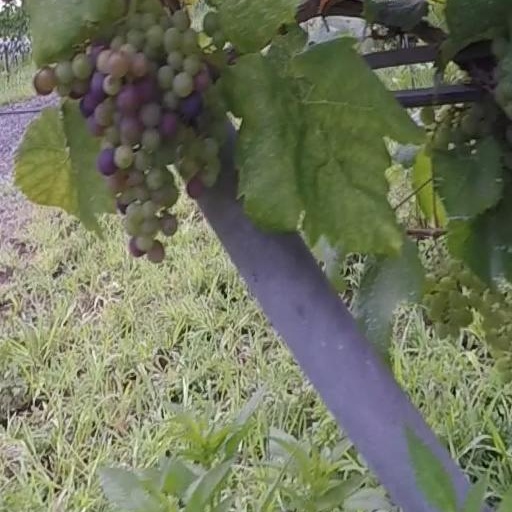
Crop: grape